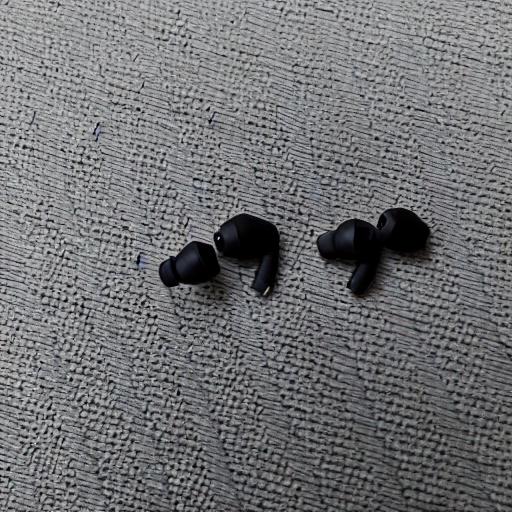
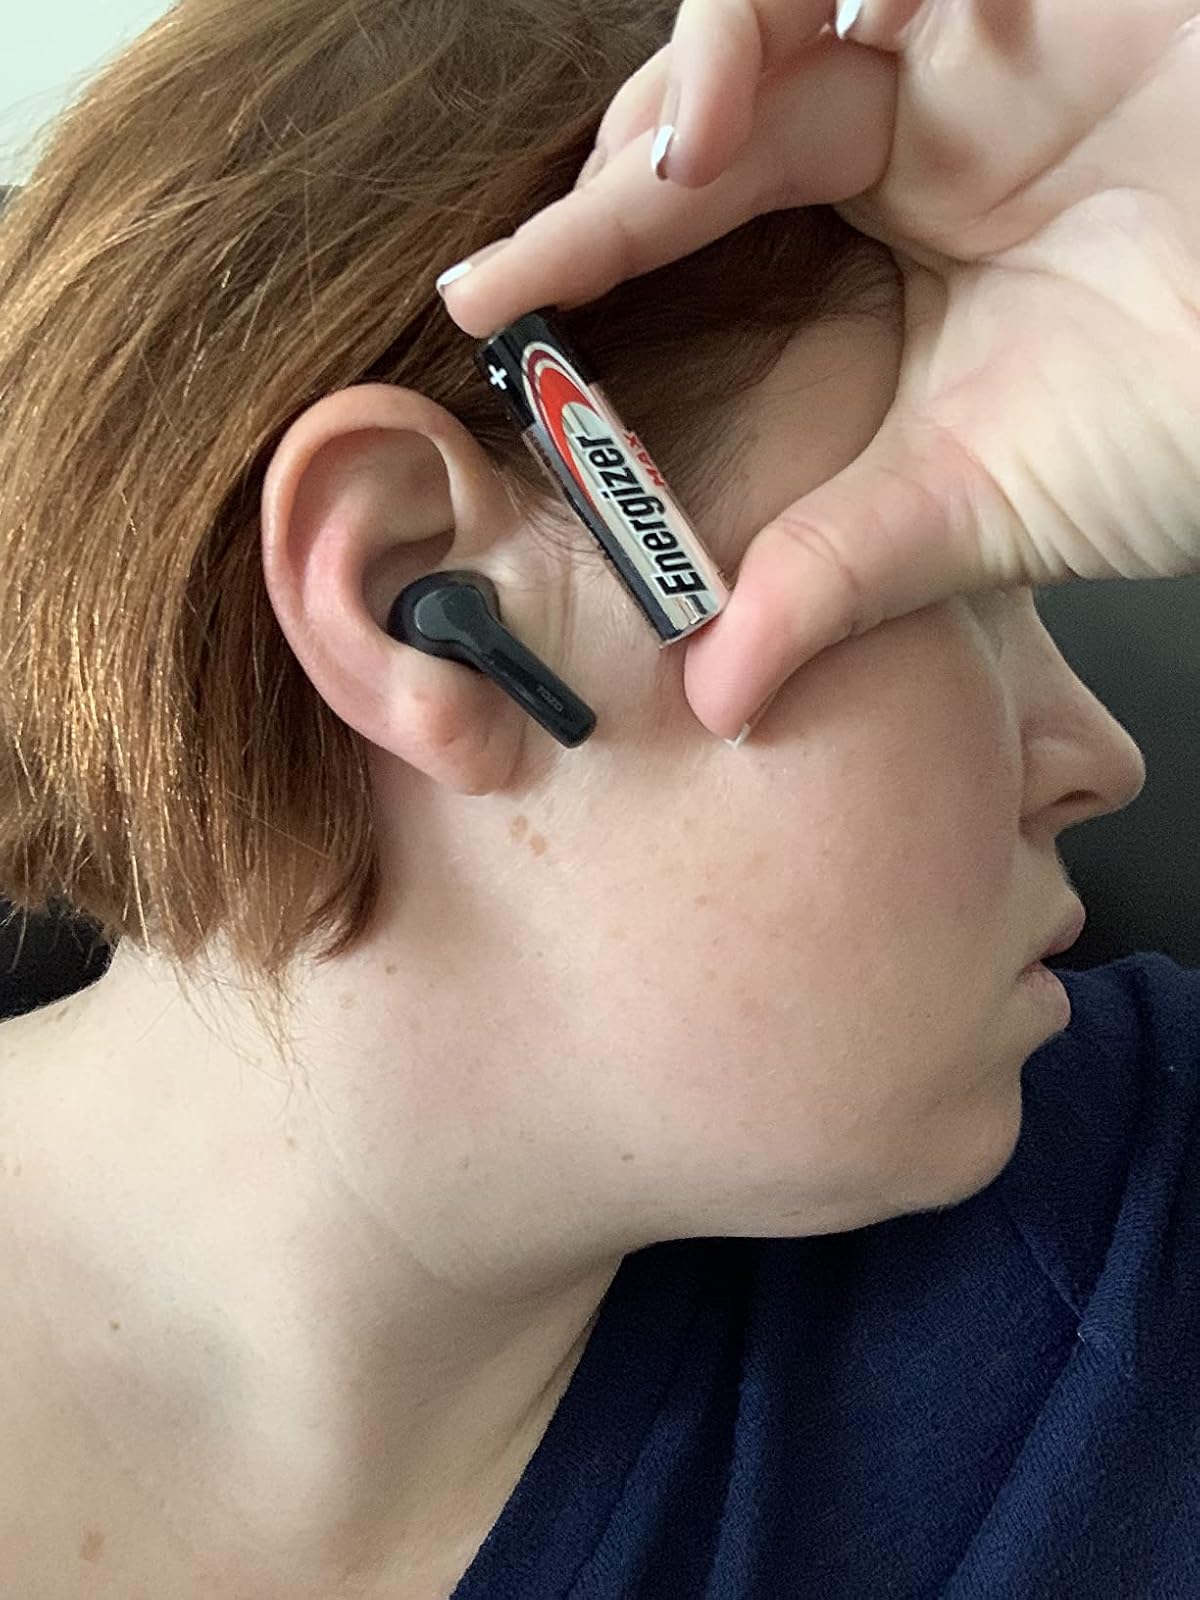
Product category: earbuds
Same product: no